Fair Play (2014 film)

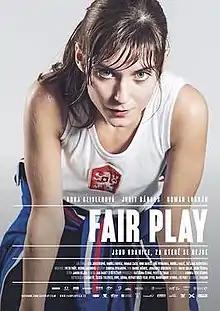
Film poster

Fair Play is a 2014 Czech drama film directed by Andrea Sedláčková. It was selected as the Czech entry for the Best Foreign Language Film at the 87th Academy Awards, but was not nominated.